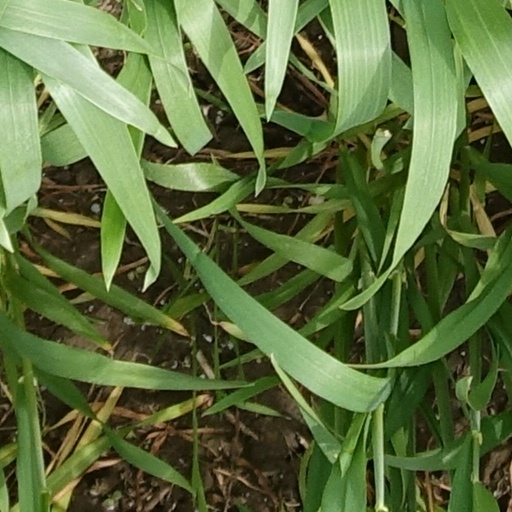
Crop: wheat